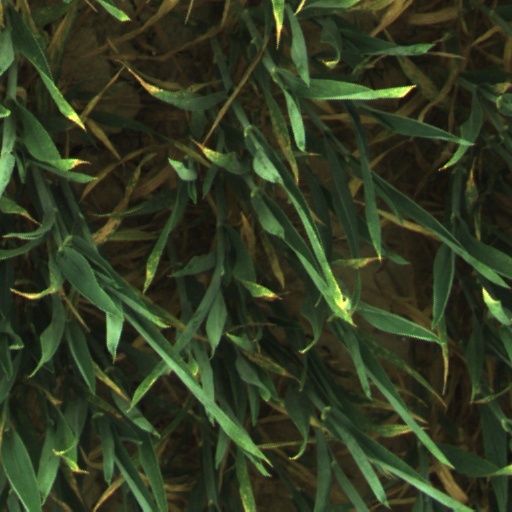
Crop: wheat